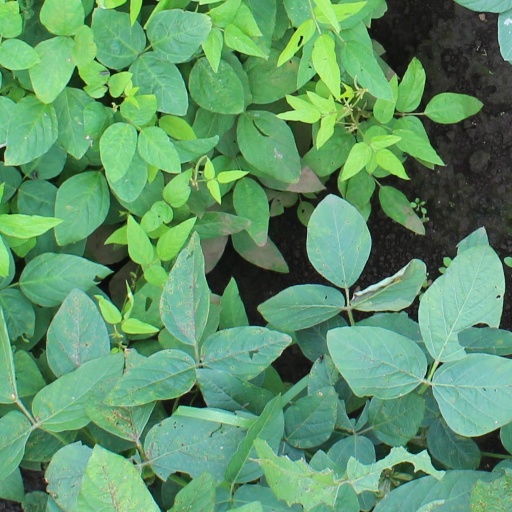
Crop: soybean